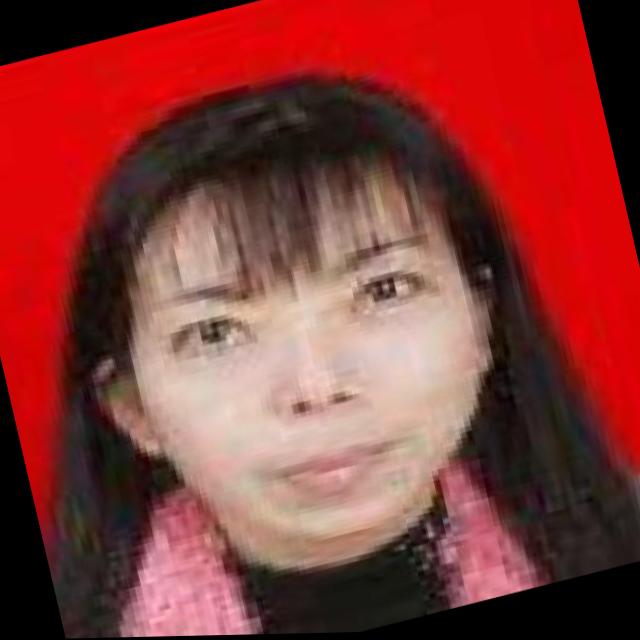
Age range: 21-44